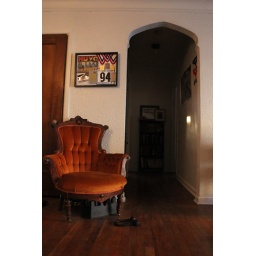
Denver Apartment Shots - Still very much a work in progress, but displays the painted desk and side table